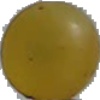
Label: Grape White 3